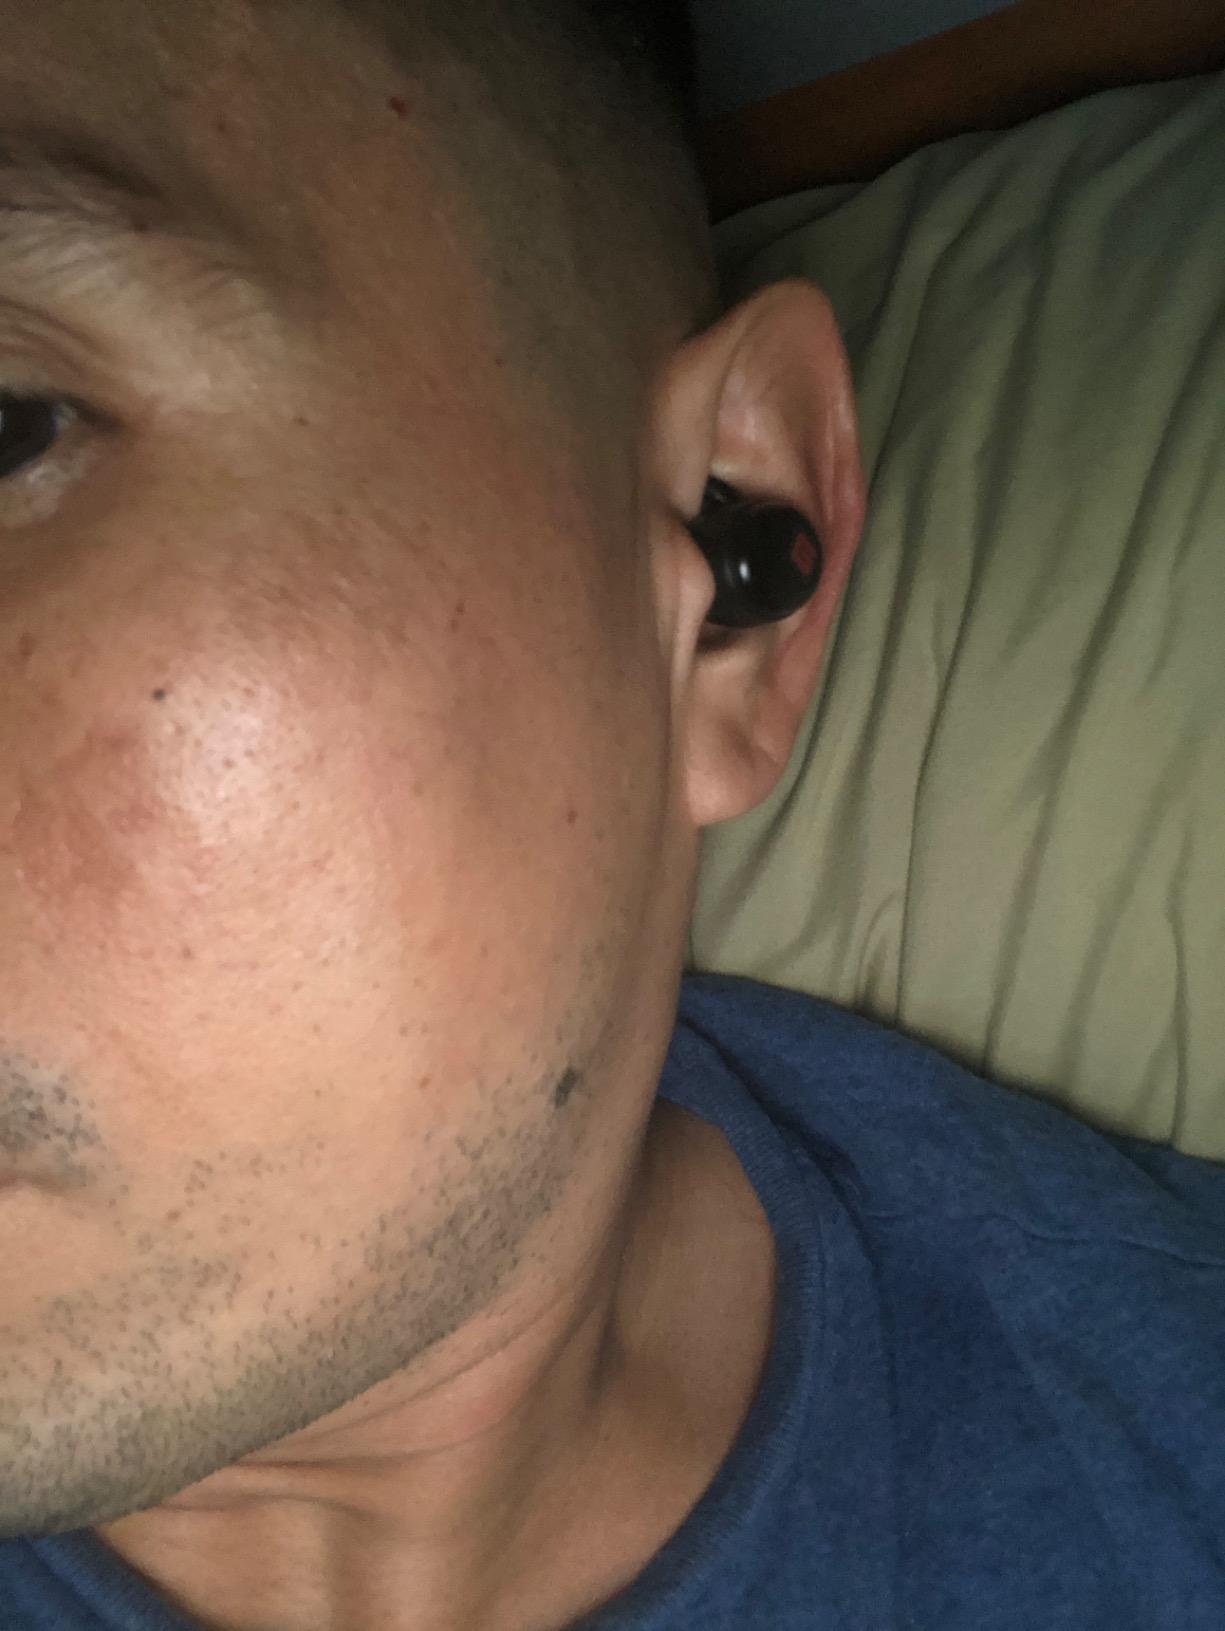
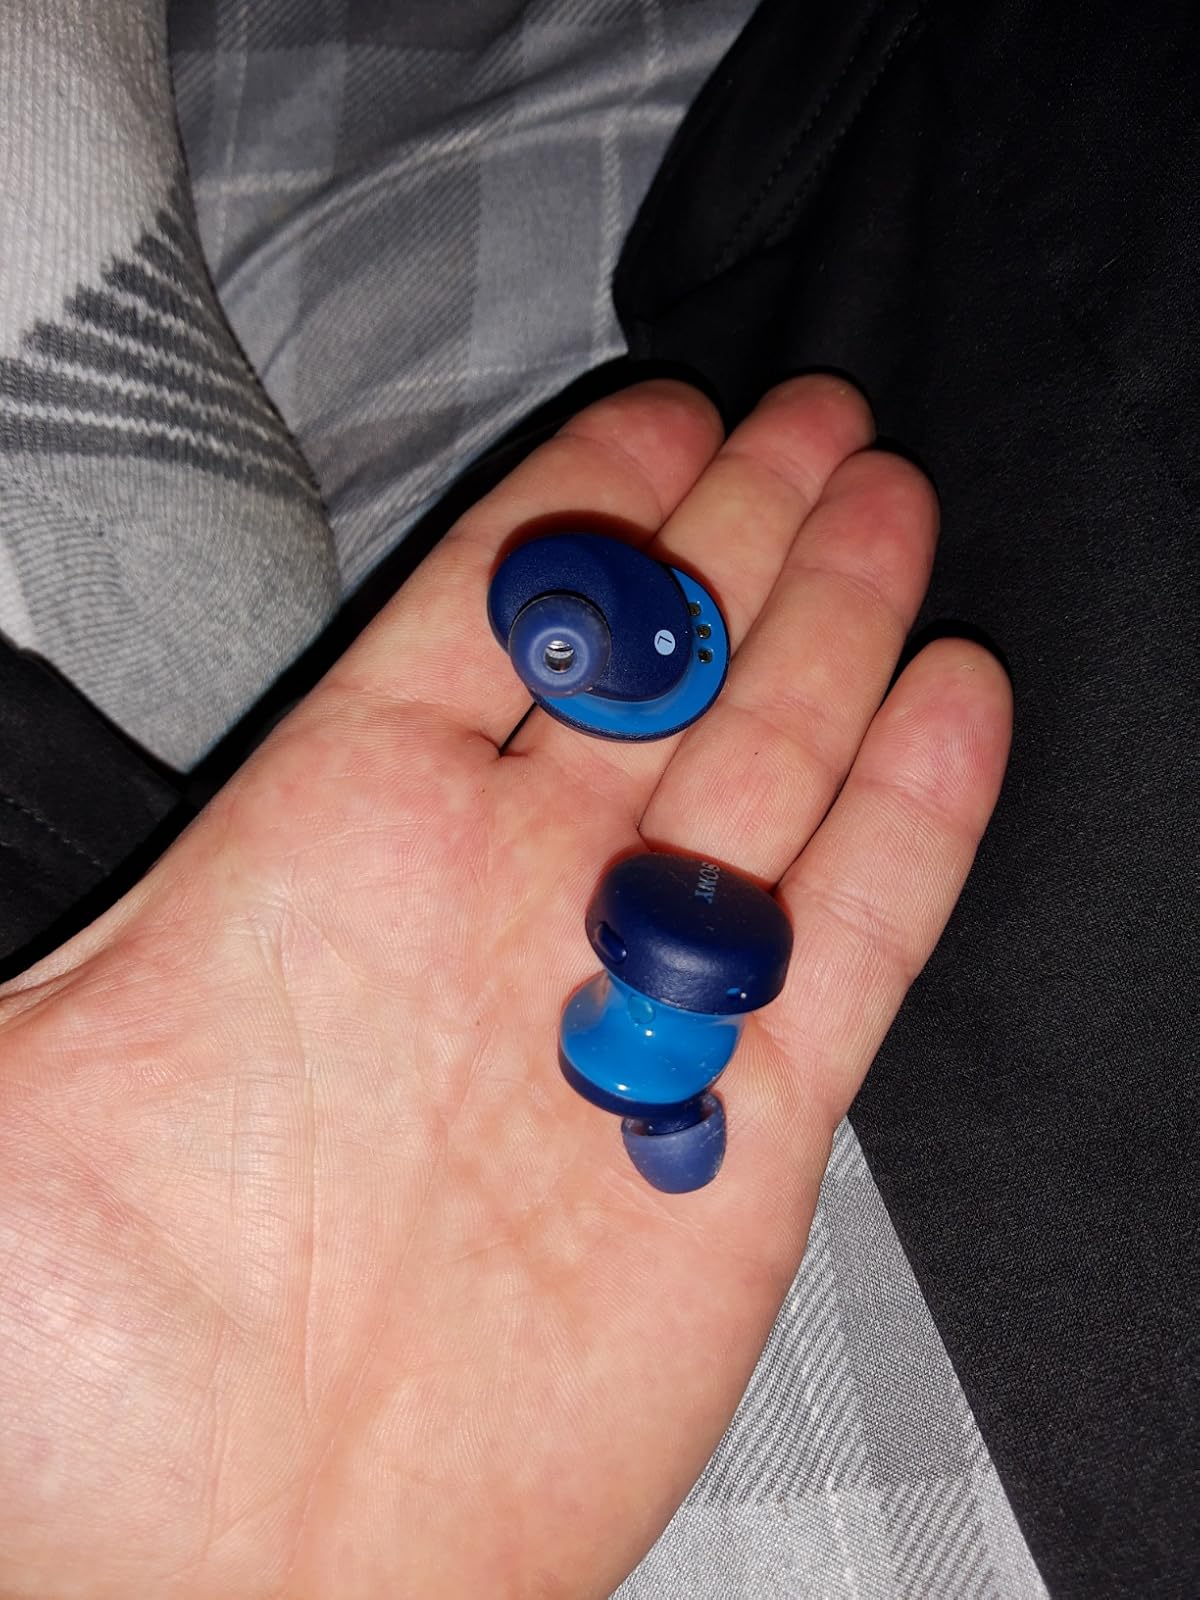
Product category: earbuds
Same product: no